2023 Big 12 Championship Game

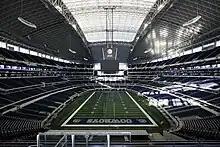
Photograph of the interior of an indoor stadium

The Big 12 Championship Game matches the top two teams in the Big 12 Conferenceas determined by in-conference winning percentage and tiebreaker rules if necessaryto designate the conference's champion. The game is held at AT&T Stadium in Arlington, Texas, as part of a contract between the conference and the stadium extending through 2030. AT&T Stadium was the site of the Big 12 Championship Game in 2009 and 2010 and has hosted the game since the reinstatement of the championship game in 2017.